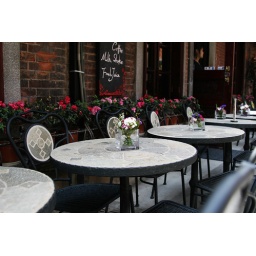
Outdoor dining tables and chairs in tian zi fang